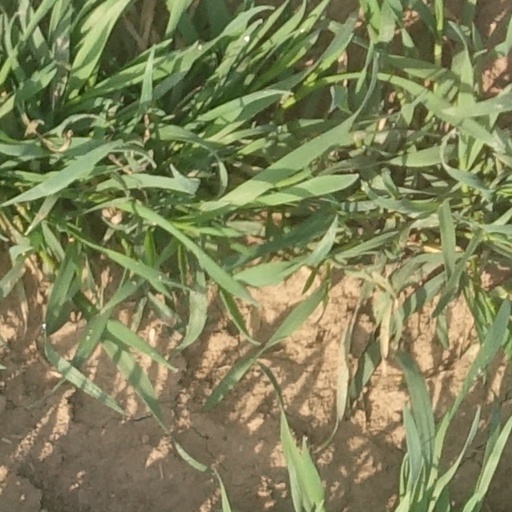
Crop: wheat